Fire engine

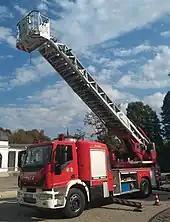
An Iveco turntable ladder used by the Romanian General Inspectorate for Emergency Situations

The design and construction of fire engines focuses greatly on the use of both active and passive warnings. Passive visual warnings involve the use of high contrast patterns to increase the noticeability of the vehicle. These types of warnings are often seen on older vehicles and those in developing countries. More modern designs make use of retroreflectors to reflect light from other vehicles. Vehicles will also often have these reflectors arranged in a chevron pattern along with the words "fire" or "rescue". European countries commonly use a pattern known as Battenburg markings. Along with the passive warnings, are active visual warnings which are usually in the form of flashing colored lights (also known as "beacons" or "lightbars"). These flash to attract the attention of other drivers as the fire truck approaches, or to provide warning to drivers approaching a parked fire truck in a dangerous position on the road. While the fire truck is headed towards the scene, the lights are always accompanied by loud audible warnings such as sirens and air horns. Some fire engines in the United States are lime yellow rather than red due to safety and ergonomics reasons. A 2009 study by the U.S. Fire Administration concluded that fluorescent colors, including yellow-green and orange, are easiest to spot in daylight.